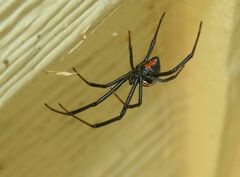
Species: Lactrodectus_hesperus